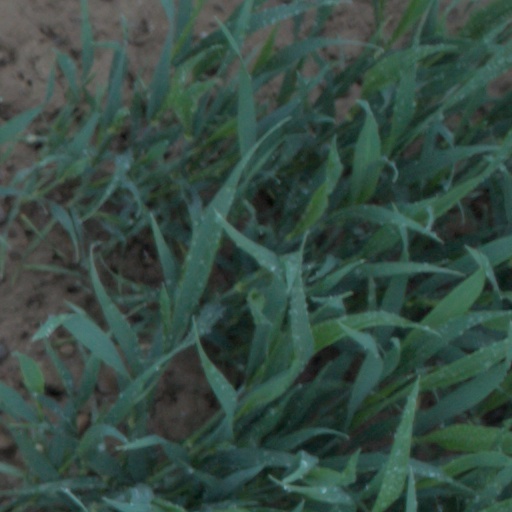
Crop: wheat